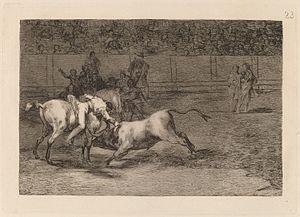
Mariano Ceballos dit « El Indio », né au début du XVIIIᵉ siècle, soit en Argentine selon certains historiens, soit au Pérou selon l'écrivain Aurelio Miró Quesada Sosa, cité par Jean-Baptiste Maudet et mort en 1780 ou 1781 à Tudela est un matador peu commun, rendu célèbre par les quatre planches que lui a consacrées Francisco de Goya dans sa série Les Taureaux de Bordeaux.